Vallavanukku Pullum Aayudham

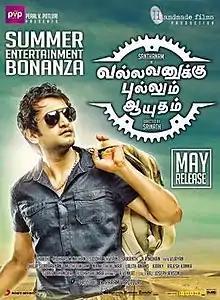
Theatrical release poster

Vallavanukku Pullum Aayudham is a 2014 Indian Tamil-language action comedy film directed by Srinath and released by Studio Green on 9 May 2014. A remake of S. S. Rajamouli's successful Telugu film "Maryada Ramanna" (2010) which was based on Buster Keaton's "Our Hospitality" (1923), the film was jointly produced by PVP Cinema and Santhanam, who also played the lead role in it, alongside newcomer Ashna Zaveri. The music was composed by Siddharth Vipin.